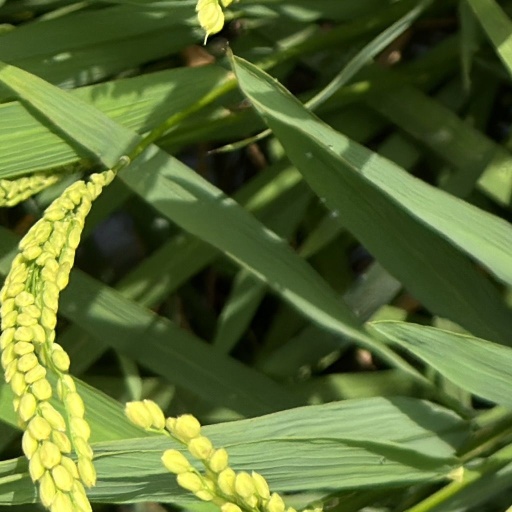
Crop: rice